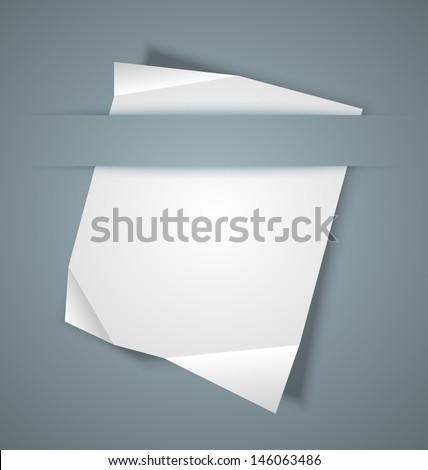
blank paper sheet inserted into another piece of paper